Visa requirements for Democratic Republic of the Congo citizens

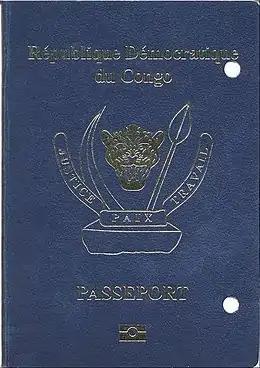
A Democratic Republic of the Congo passport

Visa requirements for Democratic Republic of the Congo citizens are administrative entry restrictions by the authorities of other states placed on citizens of the Democratic Republic of the Congo.